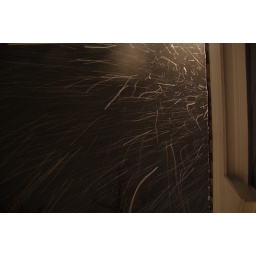
Snowflakes falling over the roof of the house